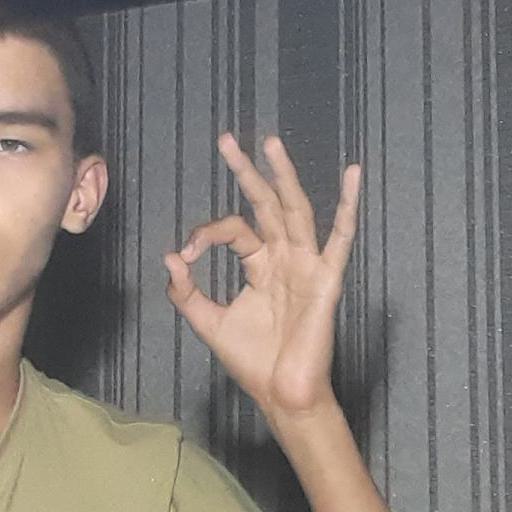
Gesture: ok